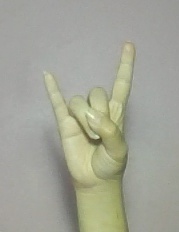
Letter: la